Côte de Beaune

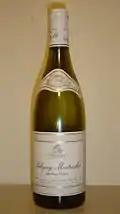
Puligny-Montrachet village wine

Southwest of Volnay lies the historic hamlet of Monthélie. It's a little off the beaten track both literally and in the world of wine, but Volnay's little brother can supply Volnay-style red wines at less-than-Volnay prices. 31ha of the 140ha is Premier Cru.